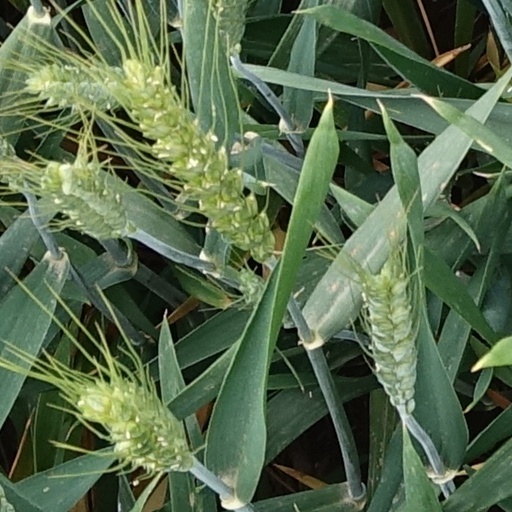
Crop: wheat